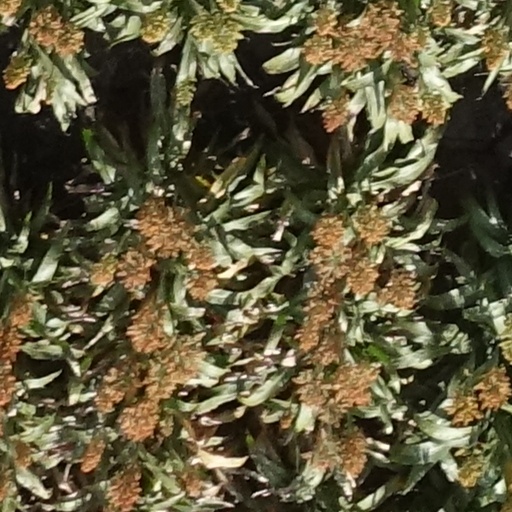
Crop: sorghum